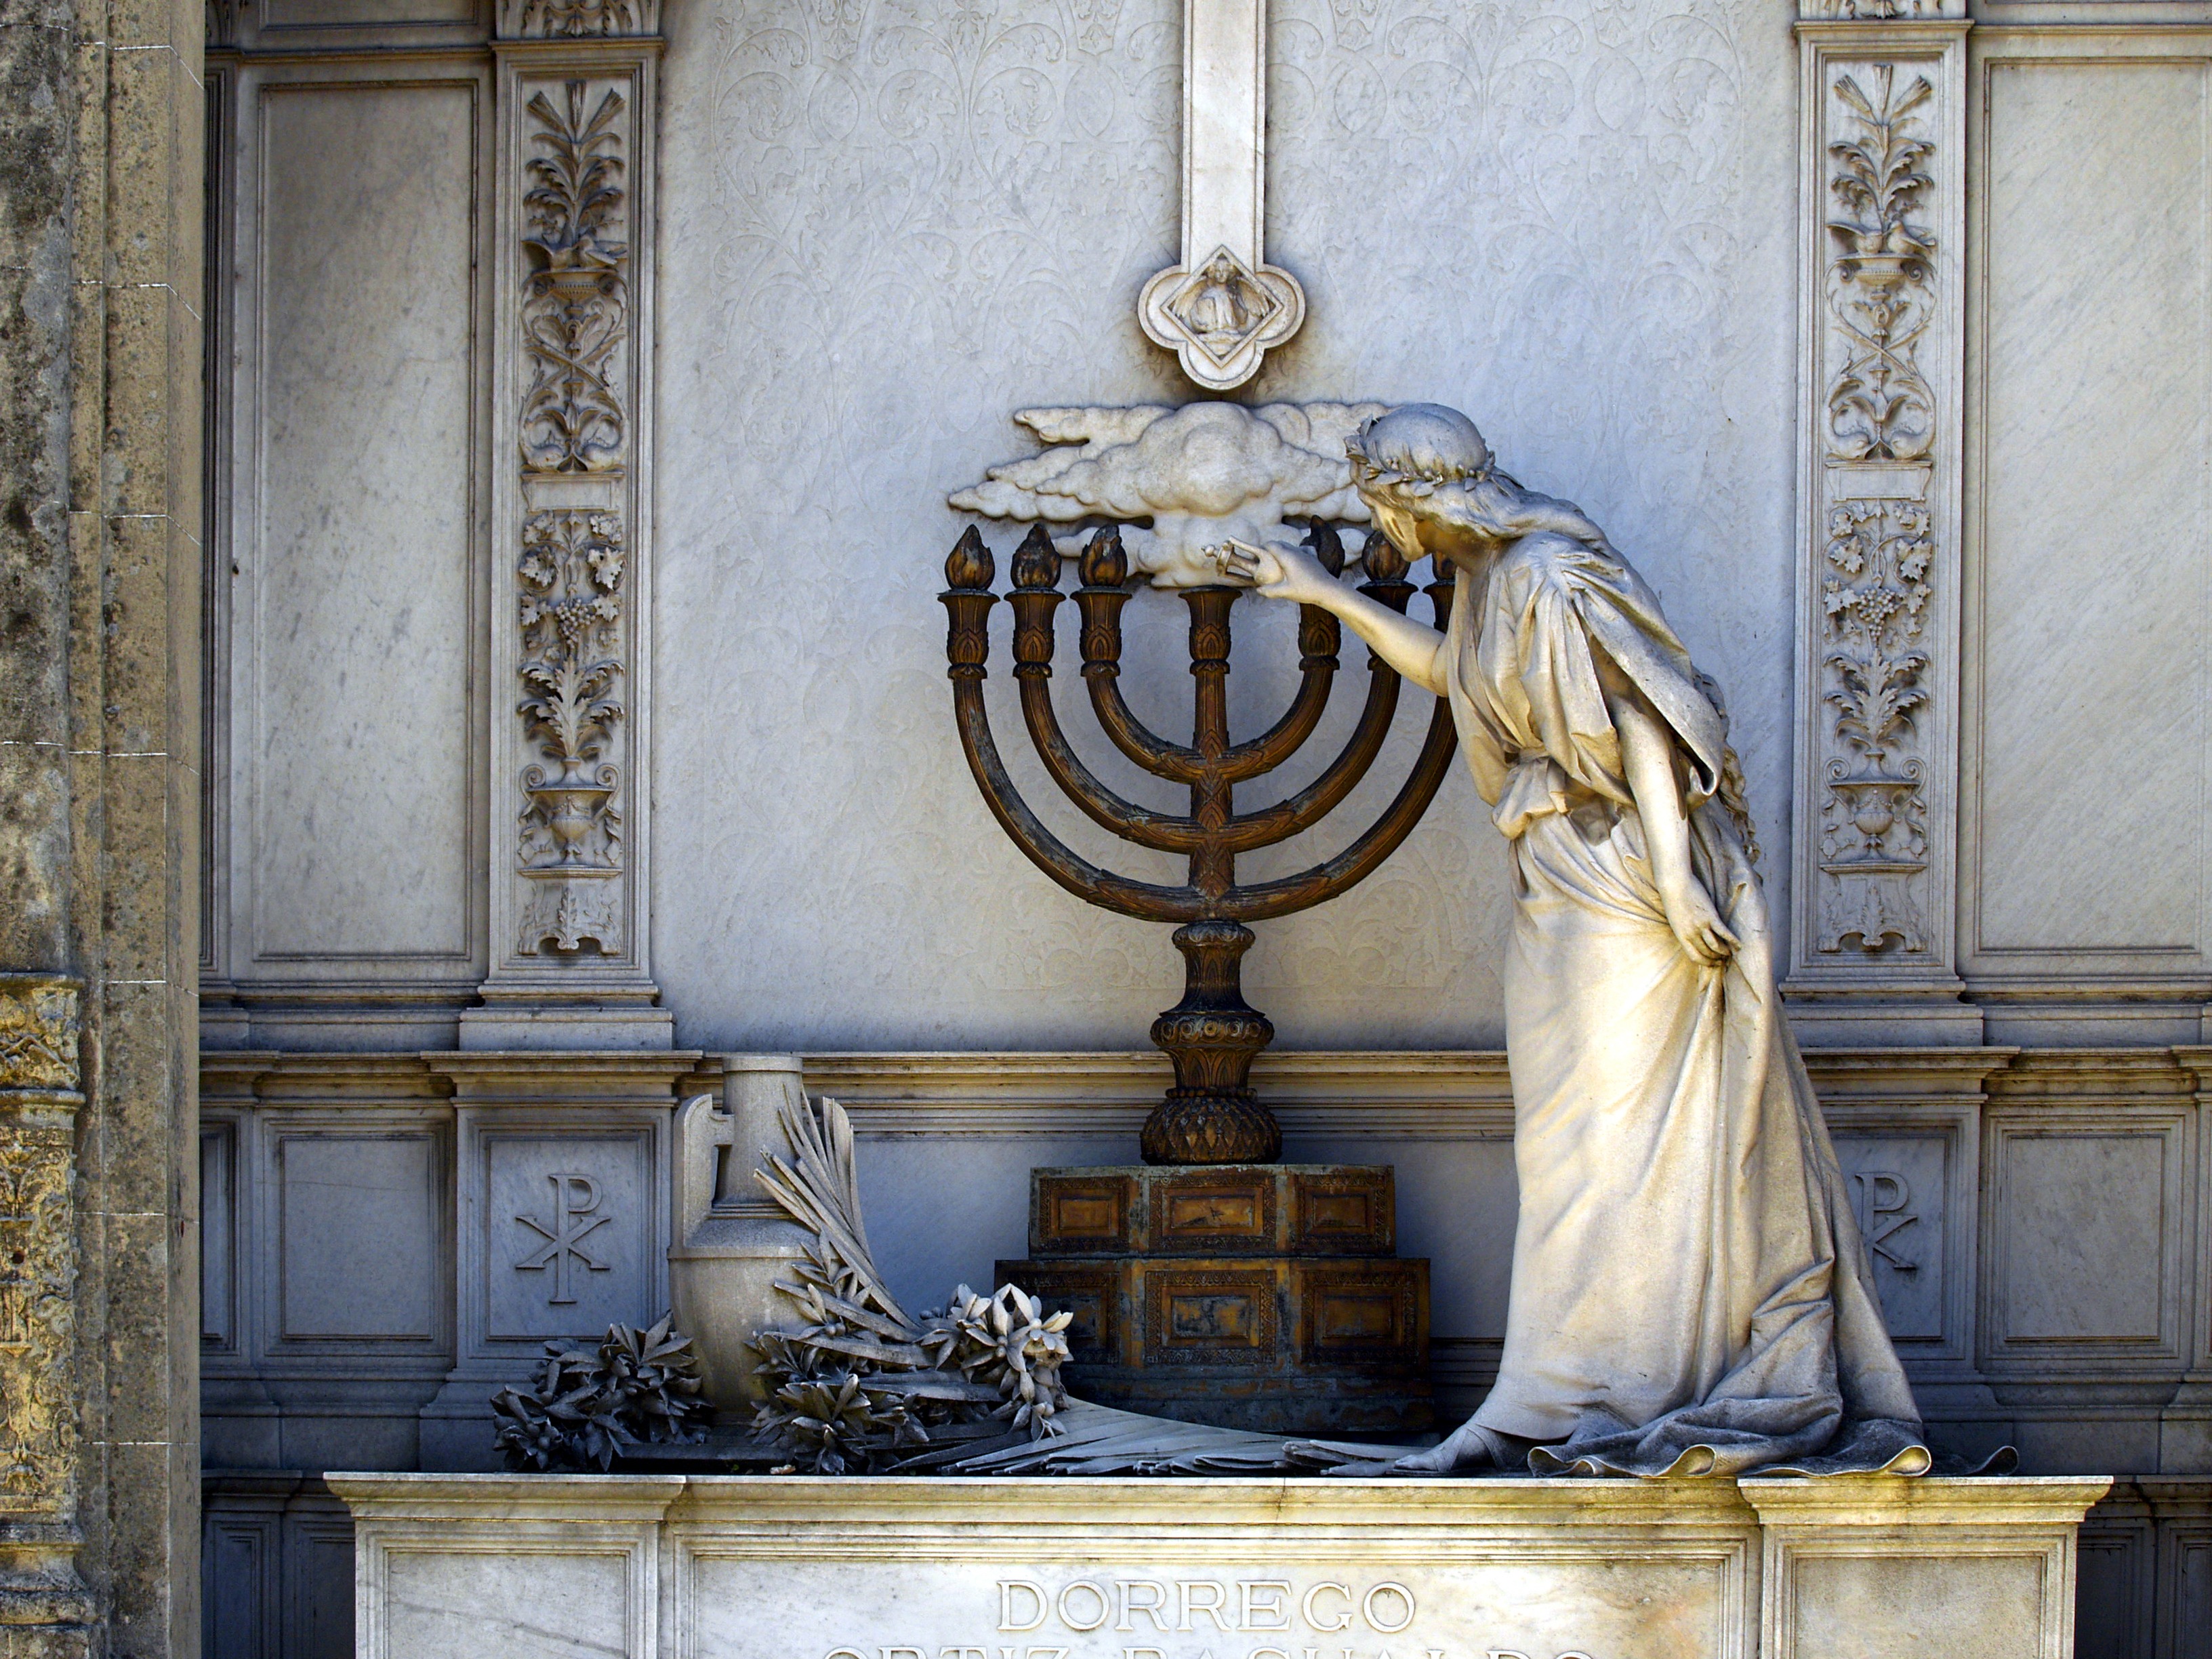
sky, window, palace, monument, statue, column, memory, cathedral, chapel, cemetery, tombstone, death, lighting, place of worship, sculpture, memorial, angel, art, temple, altar, argentina, carving, graves, mausoleum, remembering, stone sculpture, buenos aires, ancient history, grave yard